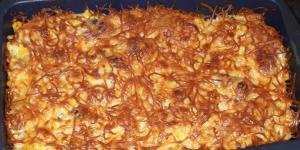
lasana de macarrones con queso